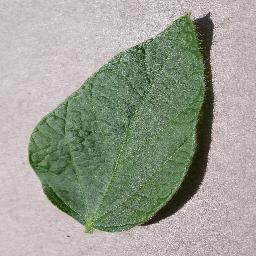
Label: Soybean___healthy